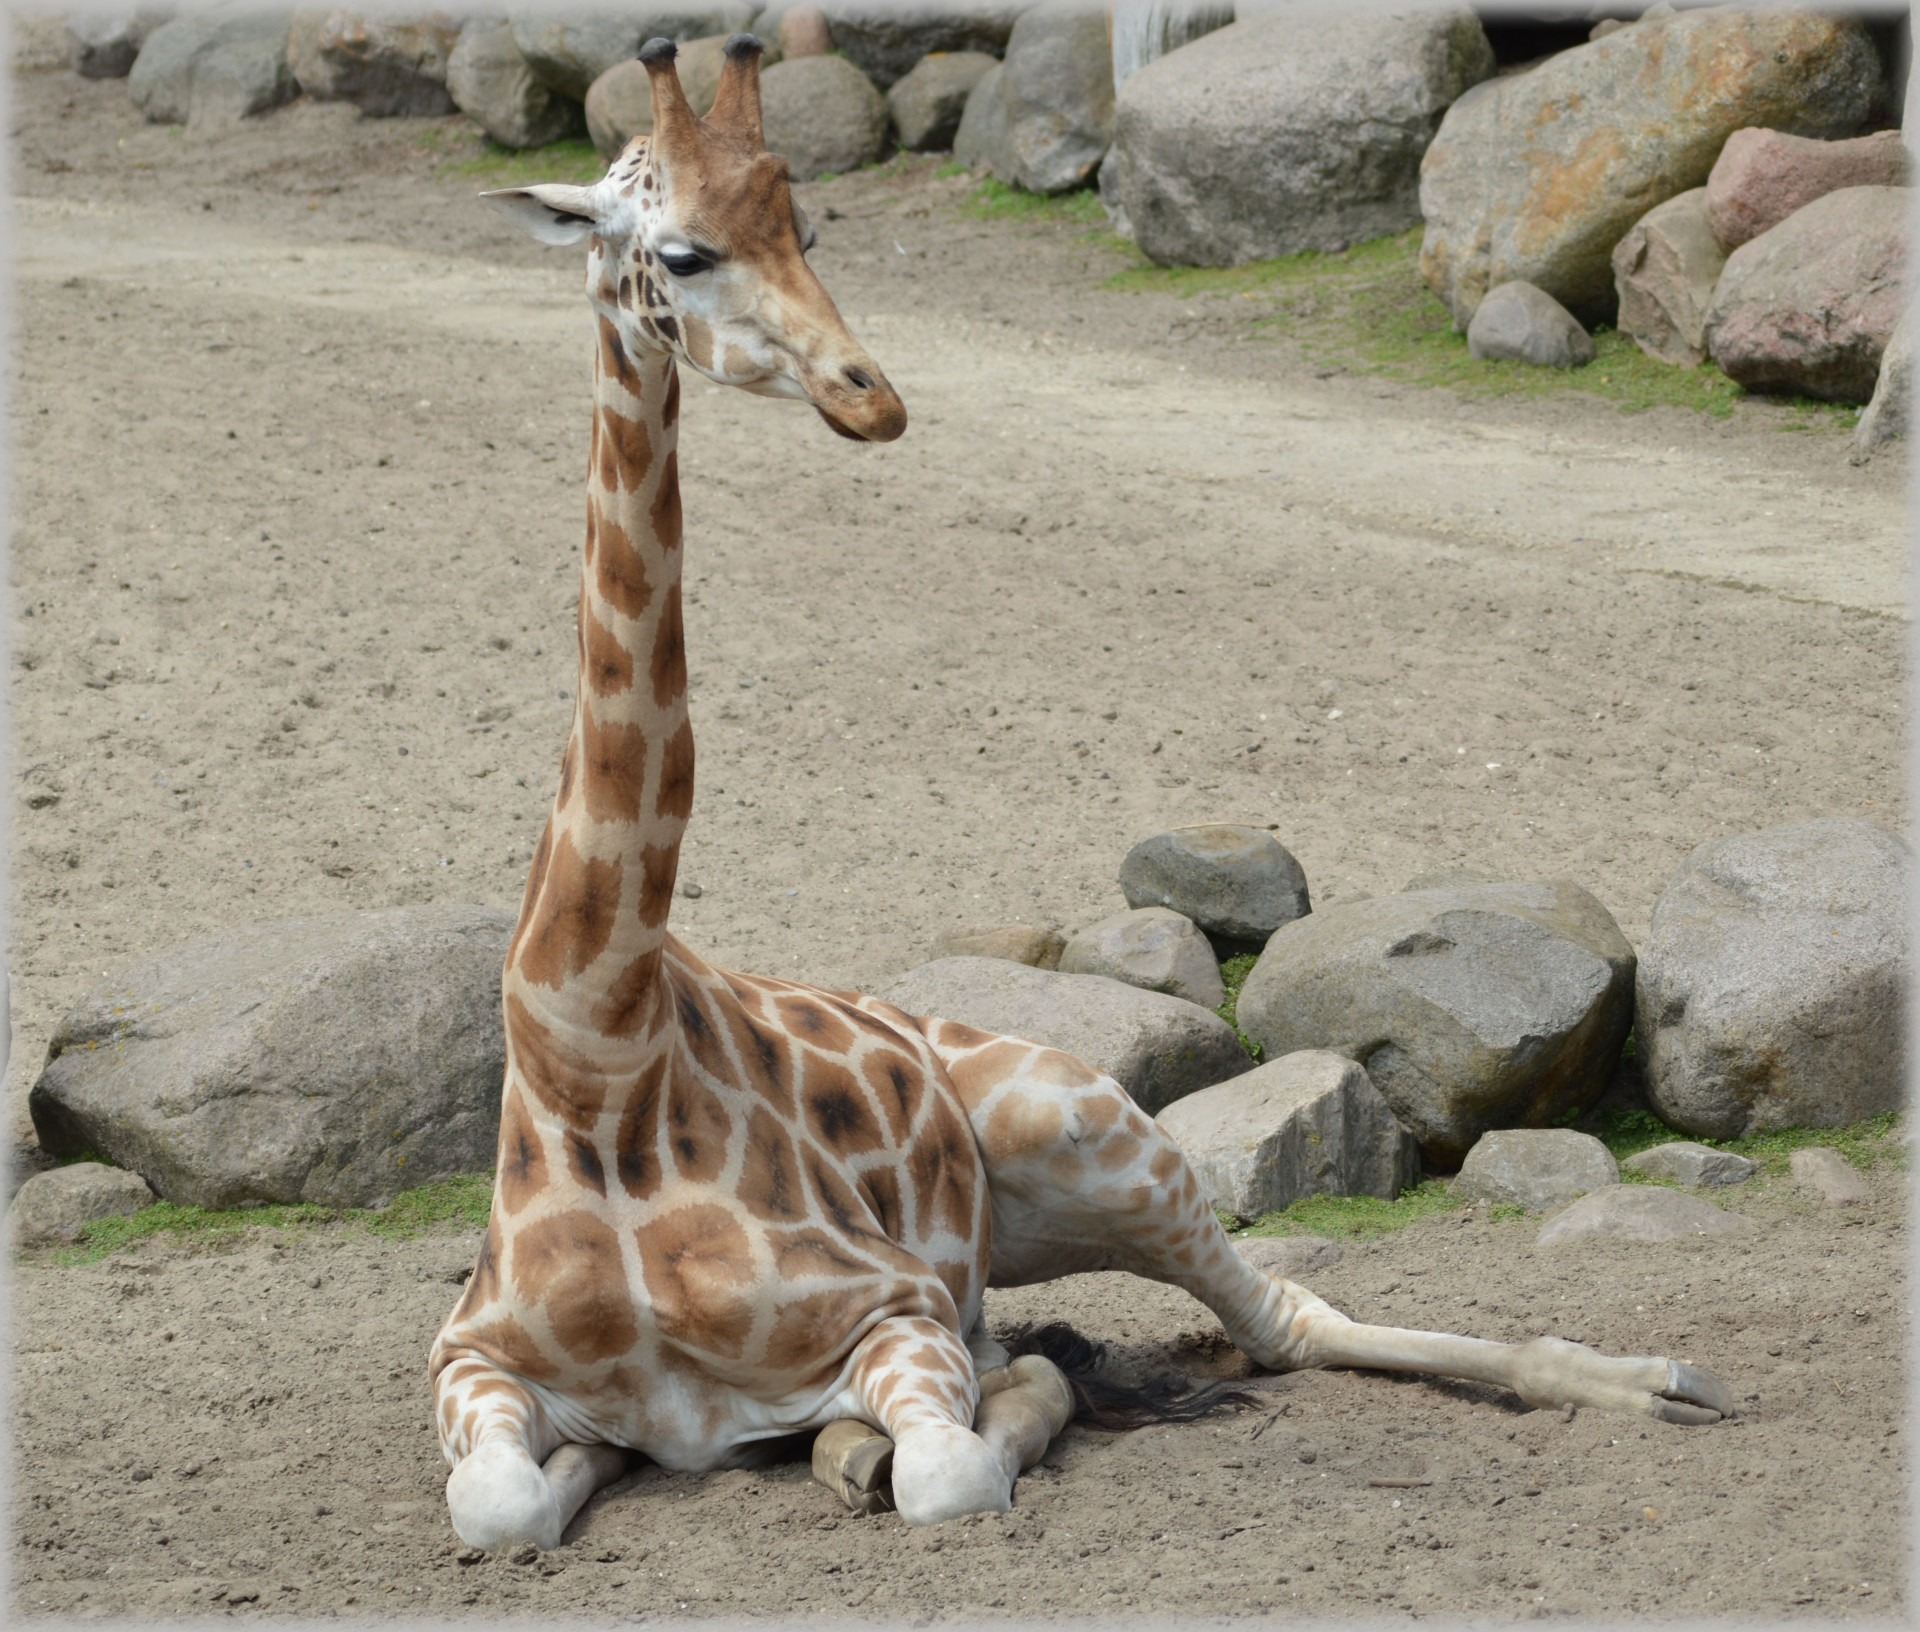
animal, recreation, wildlife, wild, zoo, mammal, fauna, giraffe, savannah, neck, vertebrate, parks, ruminant, safari, herbivore, giraffidae, giraffa camelopardalis, outdoor recreation